Ron Roenicke

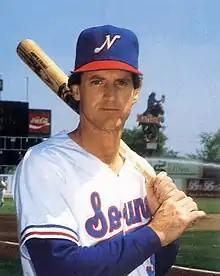
Roenicke with the Nashville Sounds in 1988

Roenicke attended Edgewood High School in West Covina, California, and Mt. San Antonio College in Walnut, California. He was drafted four times (Oakland Athletics in 1974; San Francisco Giants in 1975; Detroit Tigers in 1976; and Atlanta Braves in 1976) but declined to sign each time. He played college baseball at UCLA in 1977 where he hit .284 with 9 home runs and 40 runs batted in (RBI).